First Azarov government

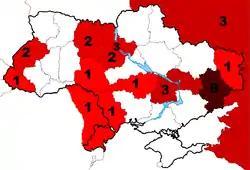
Regions and countries where the cabinet members (of March 11, 2010) were born.

On March 11, 2010, Verkhovna Rada of Ukraine approved the structure of the Cabinet of Ministers of Ukraine. Note, Tihipko even though is a leader of the Strong Ukraine party, he was elected to Cabinet as unaffiliated. Strong Ukraine in Verkhovna Rada is not an independent party. The same goes with Vasyl Tsushko who was a former member of the Socialist Party of Ukraine at the time of his appointment (he became the leader of that party in July 2010); Tsushko was appointed on quote of the Communist Party.